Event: Nepal Earthquake
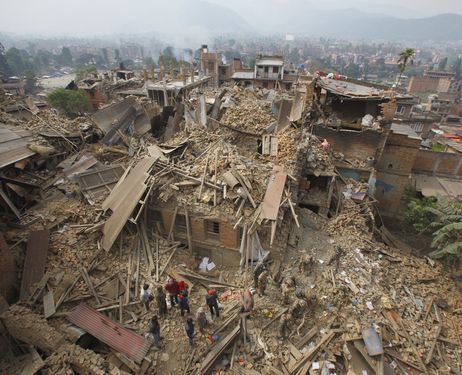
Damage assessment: damage